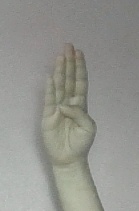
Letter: kaaf